Saumya Tandon

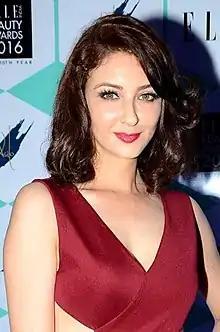
Tandon in 2016

Saumya Tandon (born 3 November 1984) is an Indian actress and television presenter, best known for her portrayal of Anita Vibhuti Narayan Mishra in the Hindi sitcom television series "Bhabiji Ghar Par Hain!". She was a host on various TV shows including "Dance India Dance", "Bournvita Quiz Contest" and "Entertainment Ki Raat".